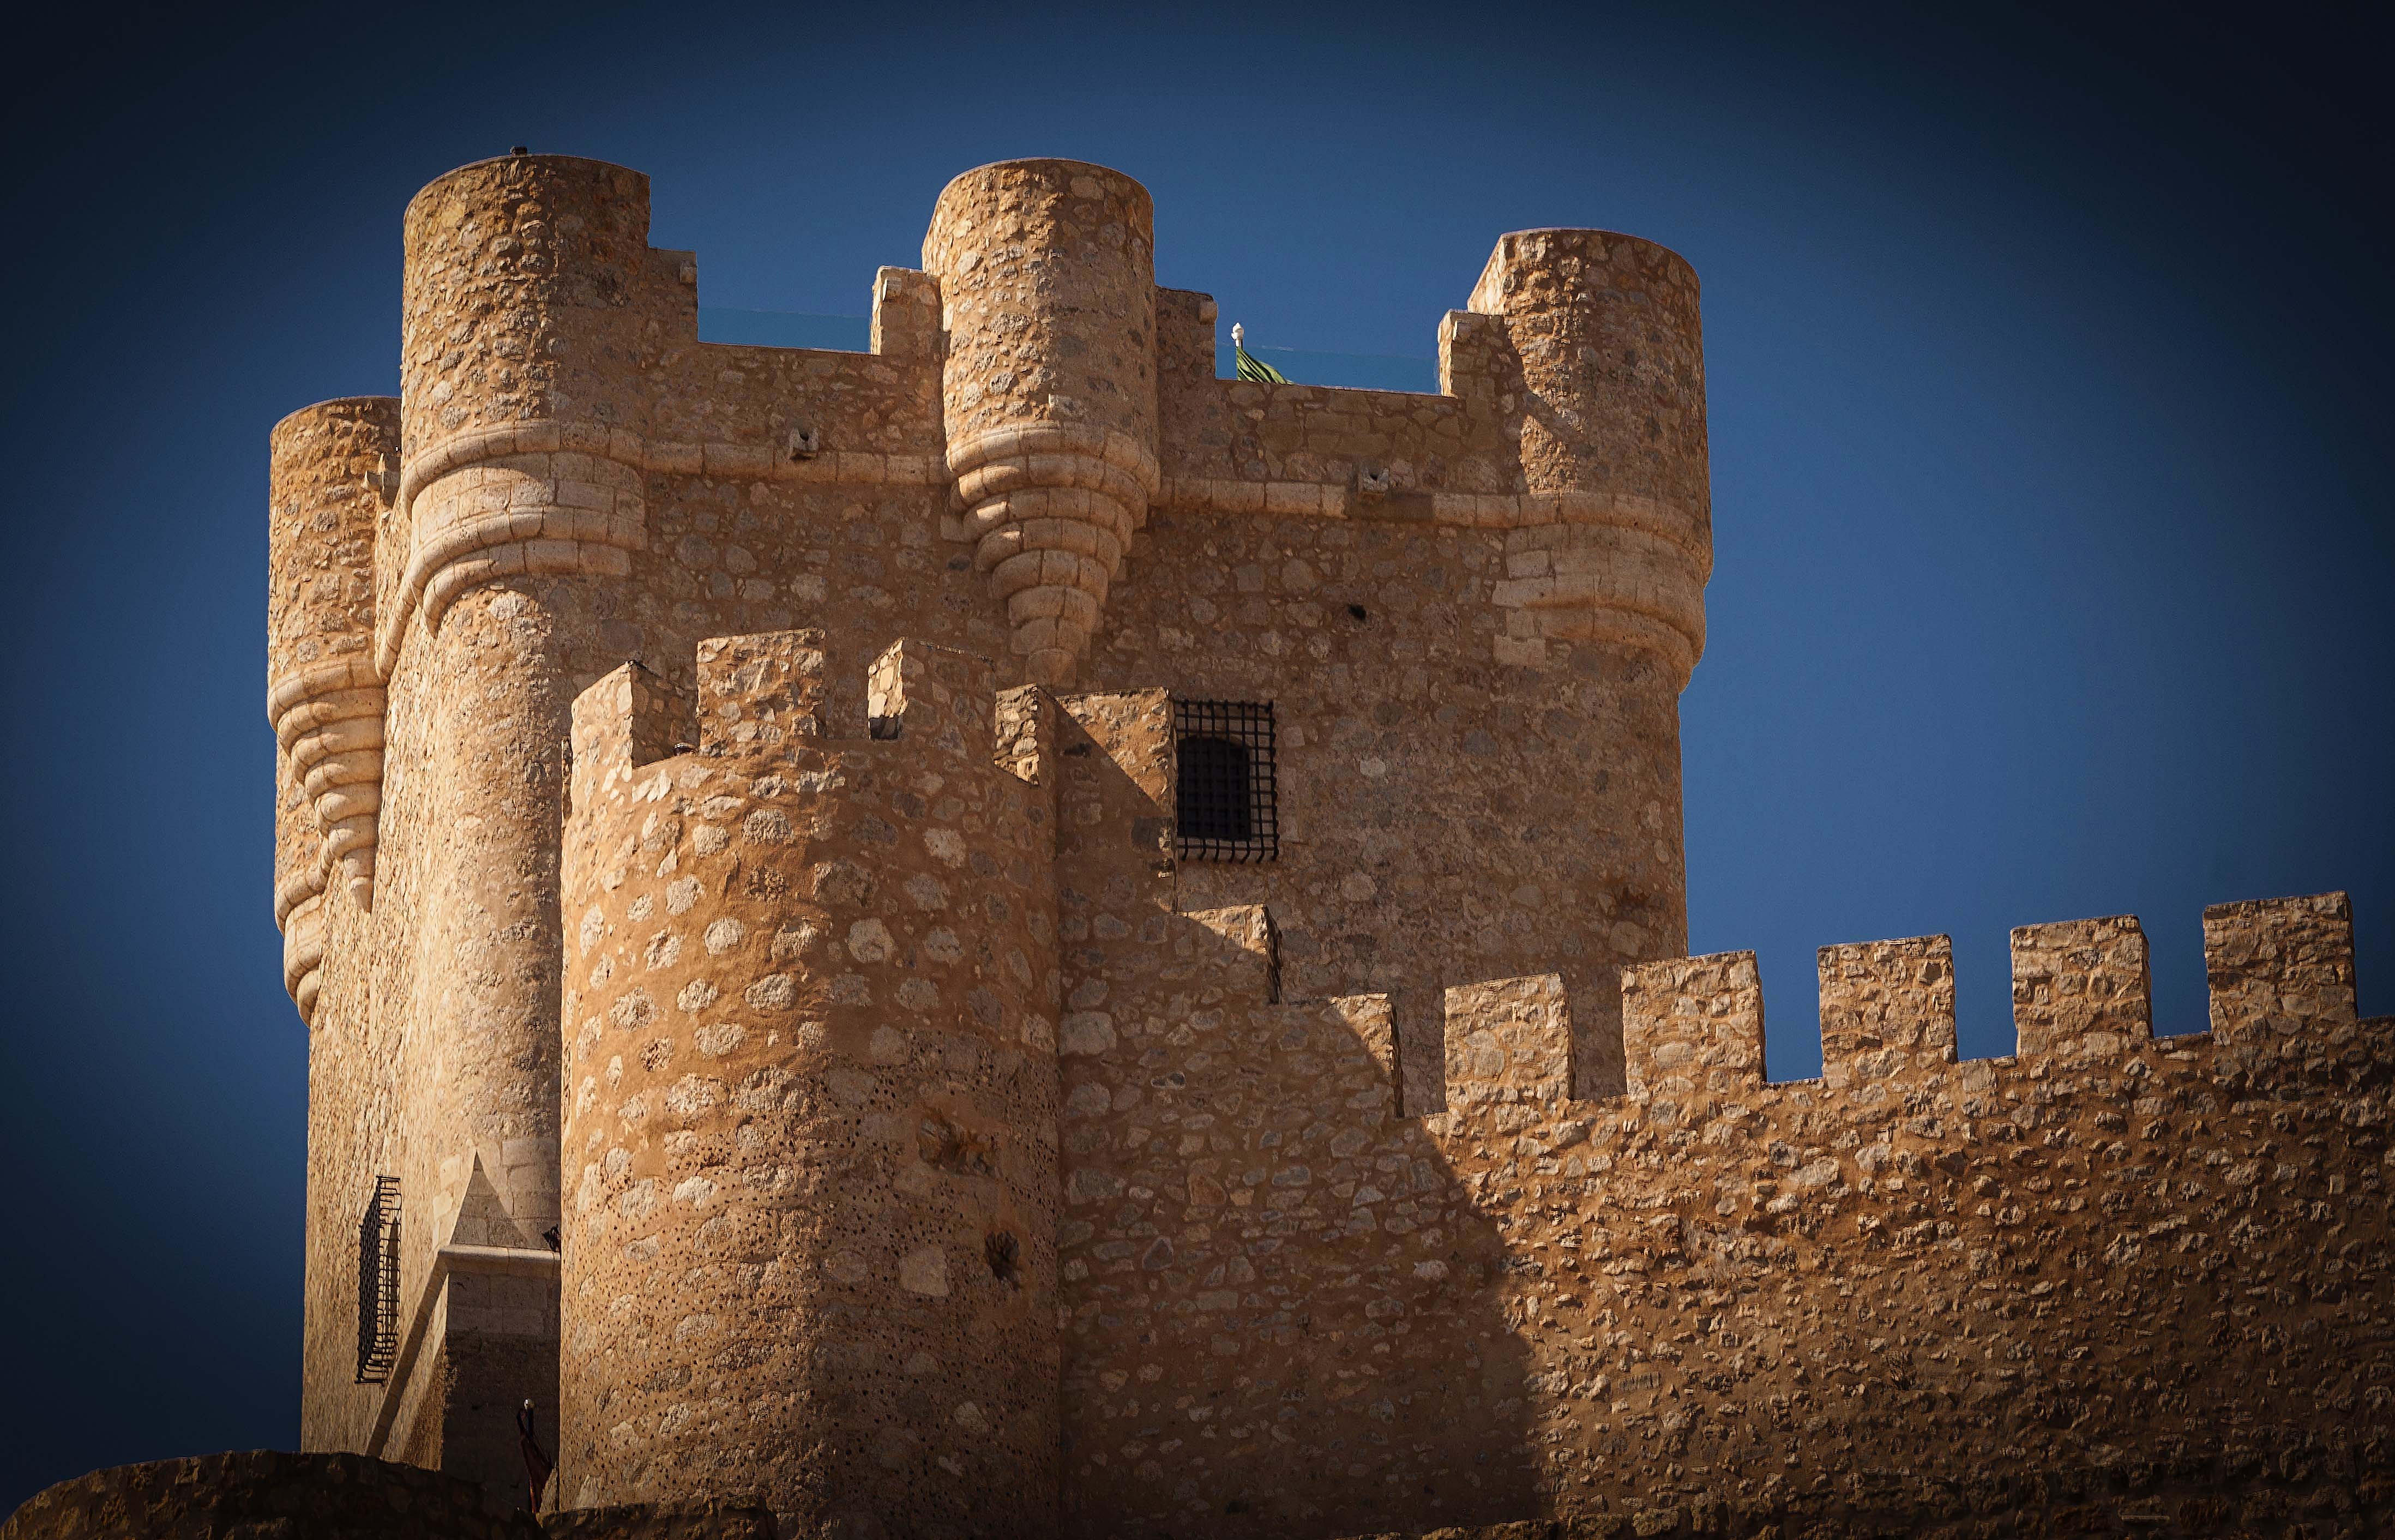
rock, building, old, wall, tower, castle, landmark, facade, fortification, medieval, spain, temple, ruins, history, middle ages, battlements, archaeological site, ancient history